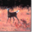
Label: deer